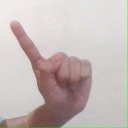
अक्षर: ए